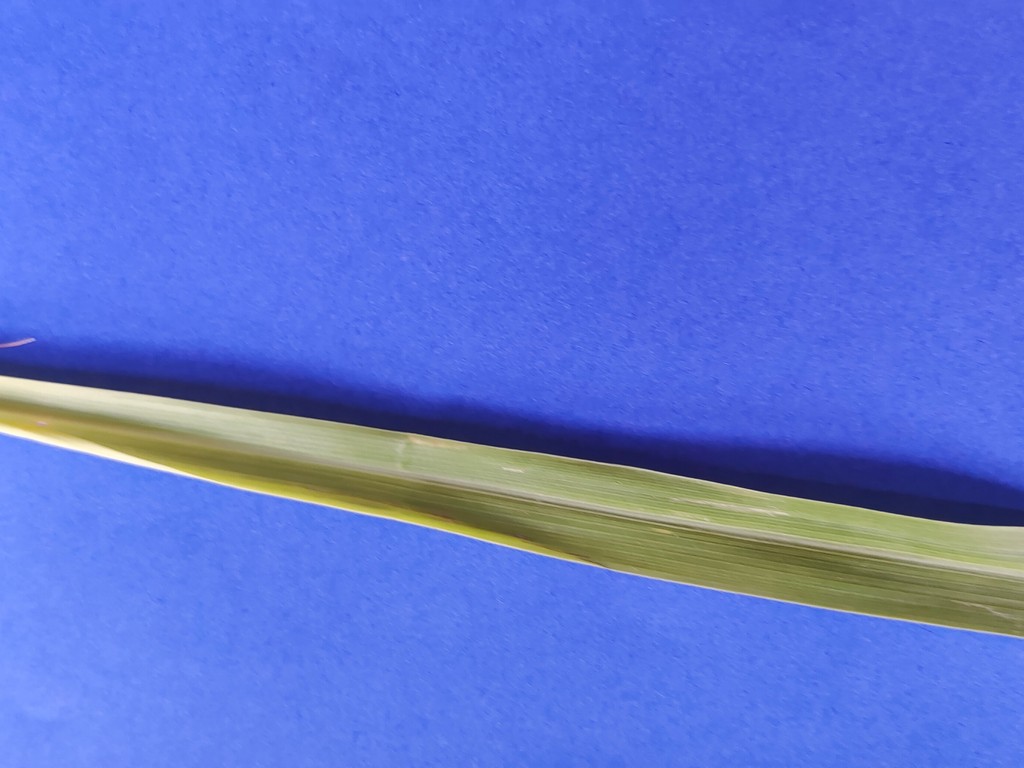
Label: Healthy